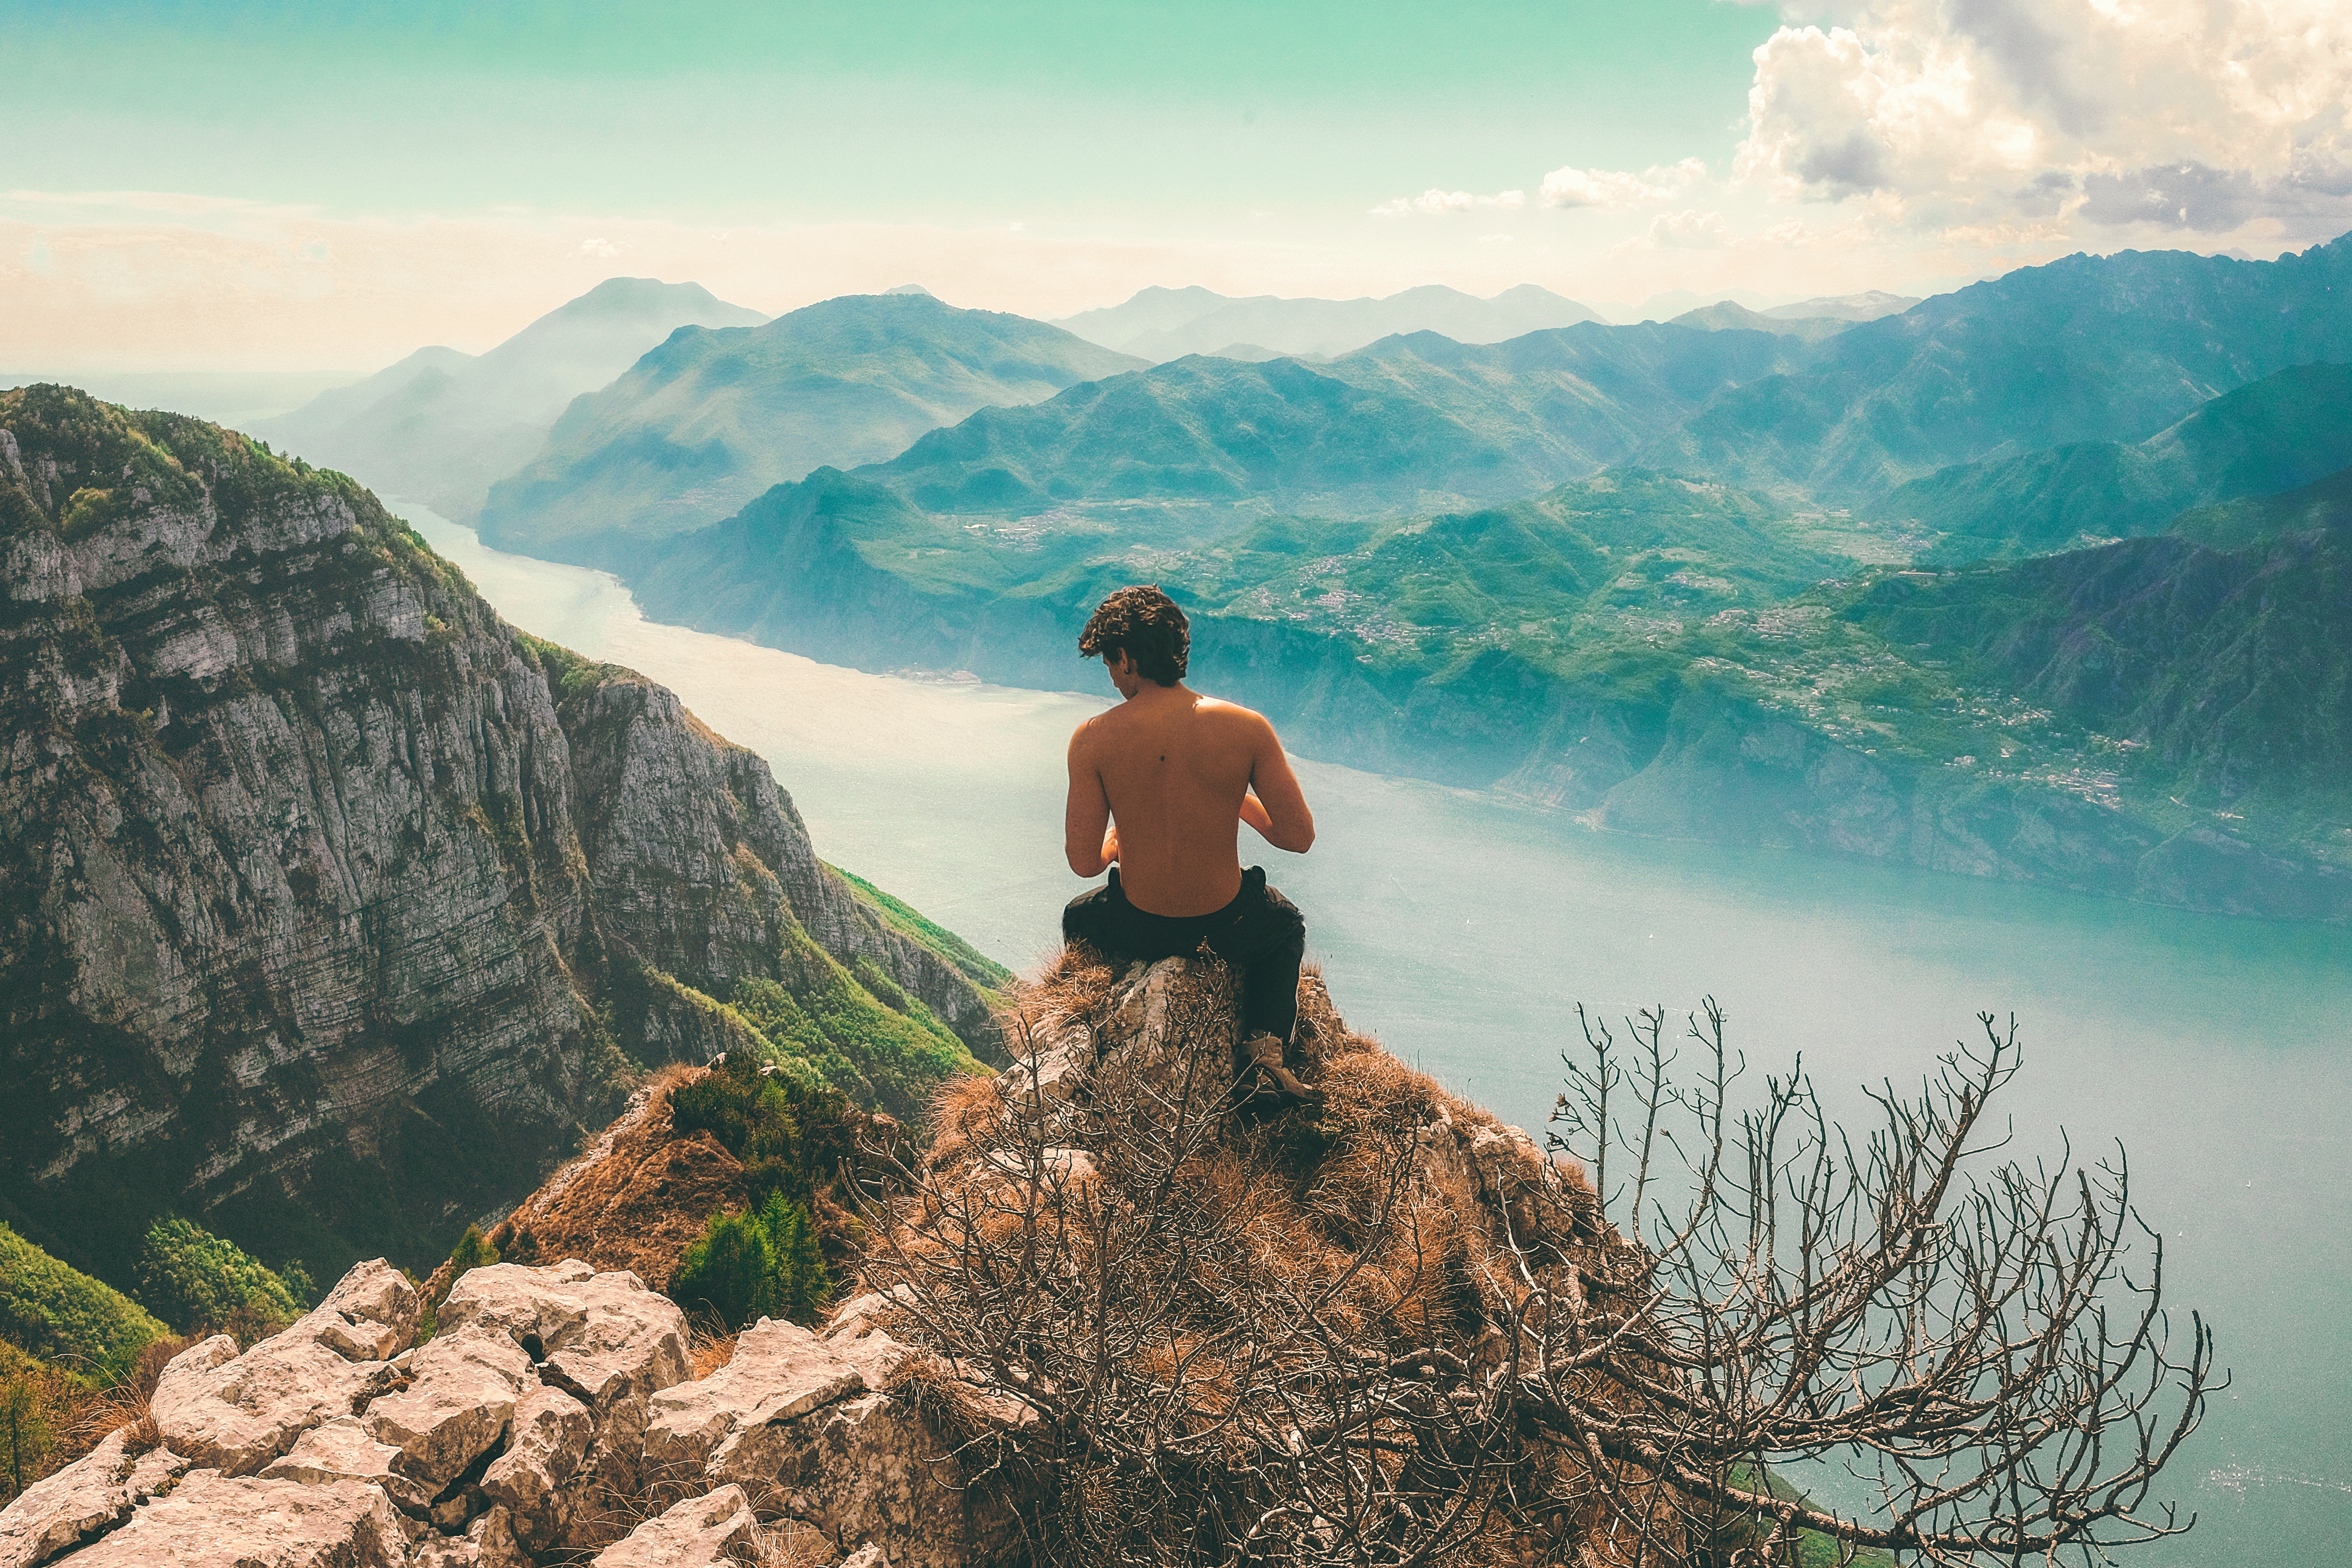
landscape, tree, nature, grass, rock, wilderness, mountain, cloud, sky, hill, adventure, mountain range, vacation, cliff, tourism, highland, terrain, national park, ridge, summit, cool image, alps, escarpment, fell, cool photo, adventurer, hill station, mountainous landforms, mount scenery